Josef Newgarden

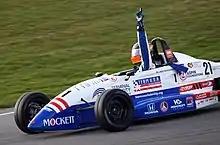
Newgarden after winning the 2008 Formula Ford Festival

After the 2008 season, Newgarden was selected for the Team USA scholarship to compete at the Formula Ford Festival and Walter Hayes Trophy. He secured the Formula Ford Festival title, becoming the only American to do so.